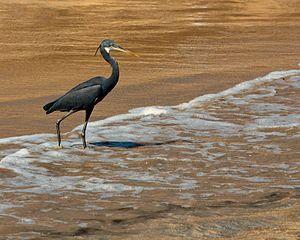
La faune d'Oman reflète la situation géographique du sultanat d'Oman, proche à la fois de l'Europe, de l'Afrique et de l'Asie. La faune sauvage est celle d'un monde minéral au climat désertique. Deux régions, le Musandam au Nord et le Dhofar au Sud, présentent quelques caractéristiques différentes, notamment en ce qui concerne l'avifaune.